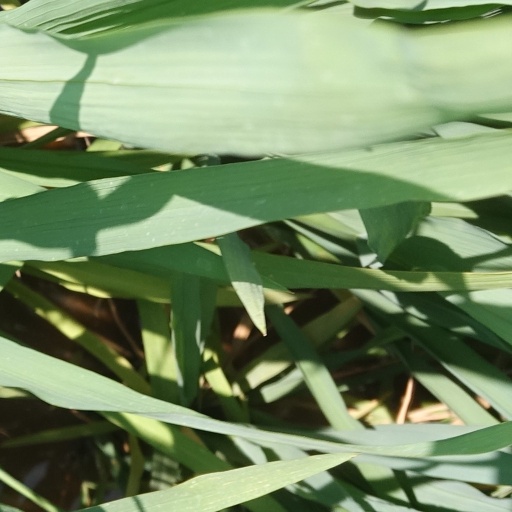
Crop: rice